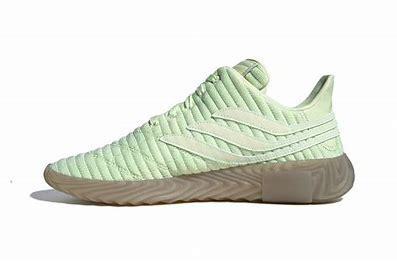
Brand: Adidas
Model: Sobakov